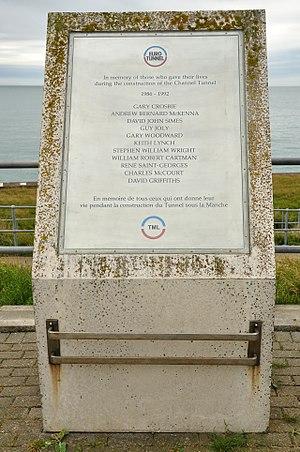
Les études de conception et la maitrise d’œuvre du projet ont notamment été réalisées par les sociétés d’ingénierie Setec et Atkins. Ces deux sociétés ont reçu conjointement le prix « Major civil engineering project of the last 100 years », décerné par la FIDIC en septembre 2013.
Le Samphire Hoe Country Park est un parc situé au bord de la Manche à 3 km à l'ouest de Douvres